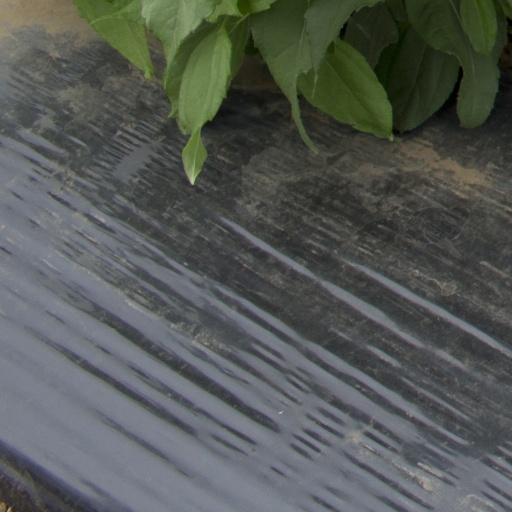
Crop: Jerusalem artichoke